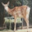
Label: deer